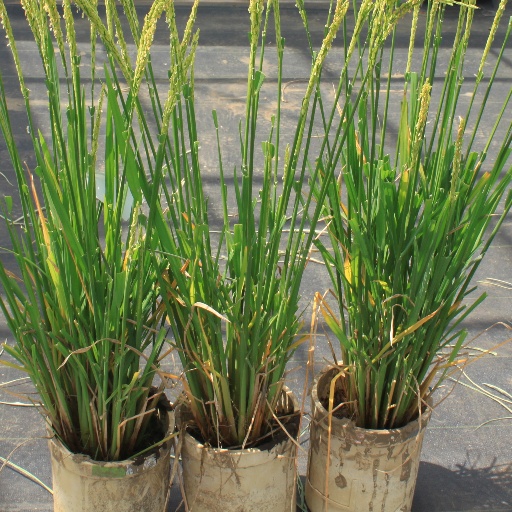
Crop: rice